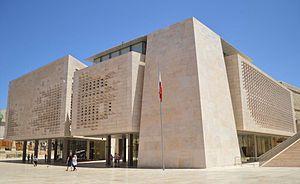
La Chambre des représentants est la législature monocamérale de la république de Malte et un composant du Parlement de Malte avec le président de Malte. La Chambre, présidée par le Speaker, élit le président de Malte pour un mandat de 5 ans.
Le Palais du Parlement est un bâtiment situé à La Valette, la capitale de Malte, abritant la Chambre des représentants.
La politique à Malte est fortement inspirée du système hérité de la période coloniale britannique. L'État insulaire accède à l'indépendante en 1964 et devient une république démocratique parlementaire en 1974, remplaçant le souverain britannique par un président élu en tant que chef de l'État. En 2004, Malte intègre l'Union européenne mais elle n'est pas membre de l'OTAN avec qui elle entretient toutefois des relations de coopération.